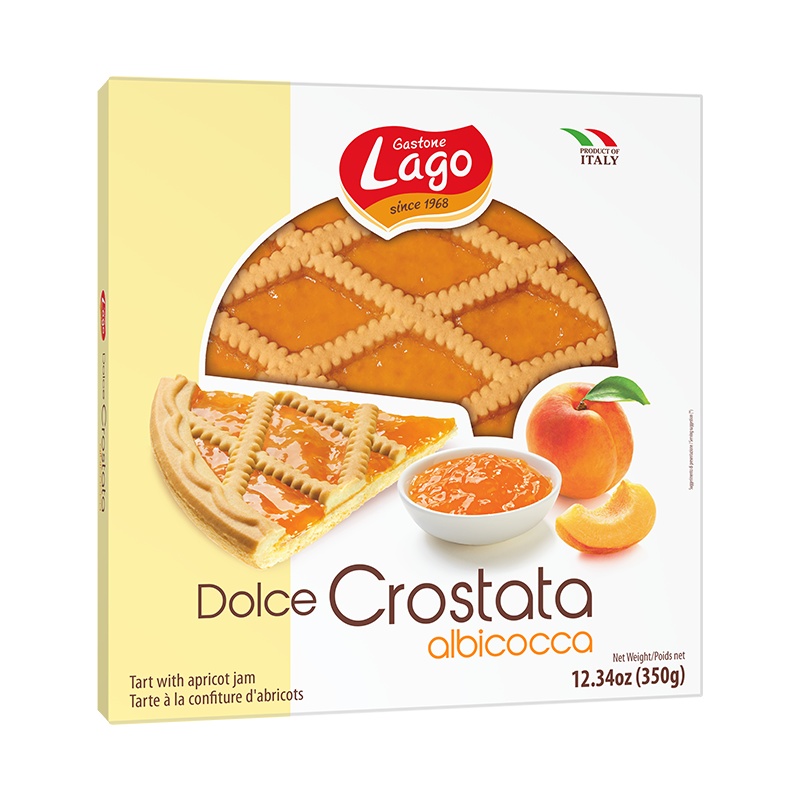
Mürbeteigkuchen mit Aprikosenkonfitüre - Lago - Crostata Albicocca
Dieser leckere Aprikosenkuchen aus Mürbeteig ist der ideale Begleiter zu einem leckeren Kaffee nach dem Essen oder ganz klassisch zum Frühstück. Ob mit Familie oder Freunden einfach ein Genuss
Brand: Cibo Nobile
Category: Food, Beverages & Tobacco > Food Items > Bakery > Pies & Tarts